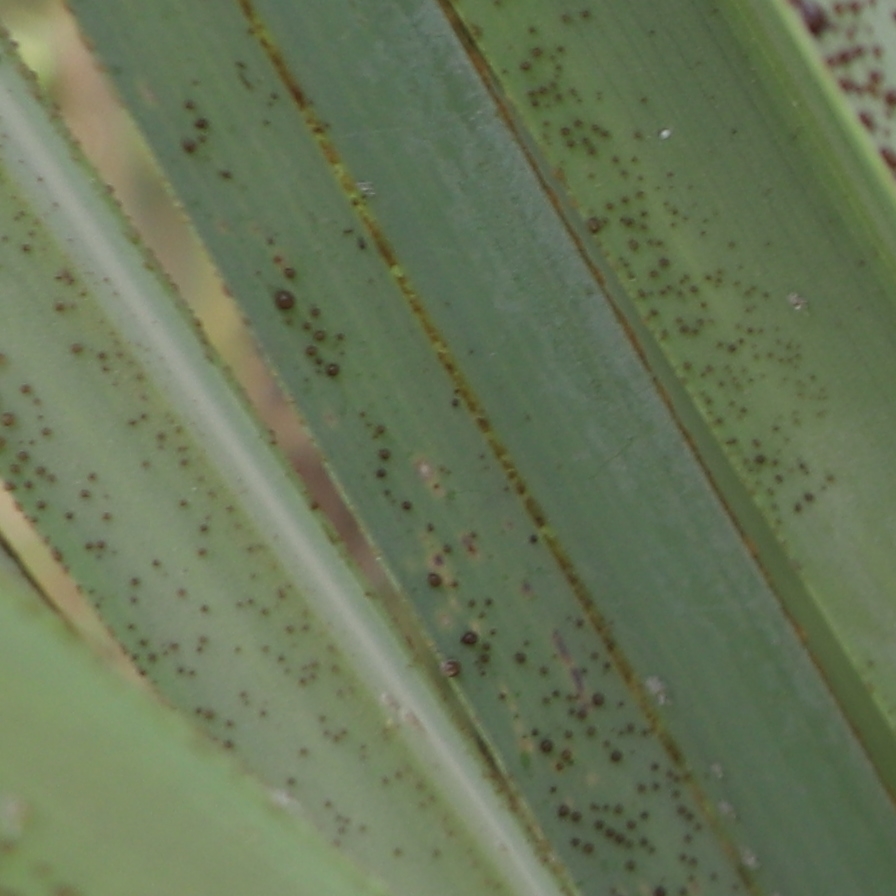
Label: Dubas